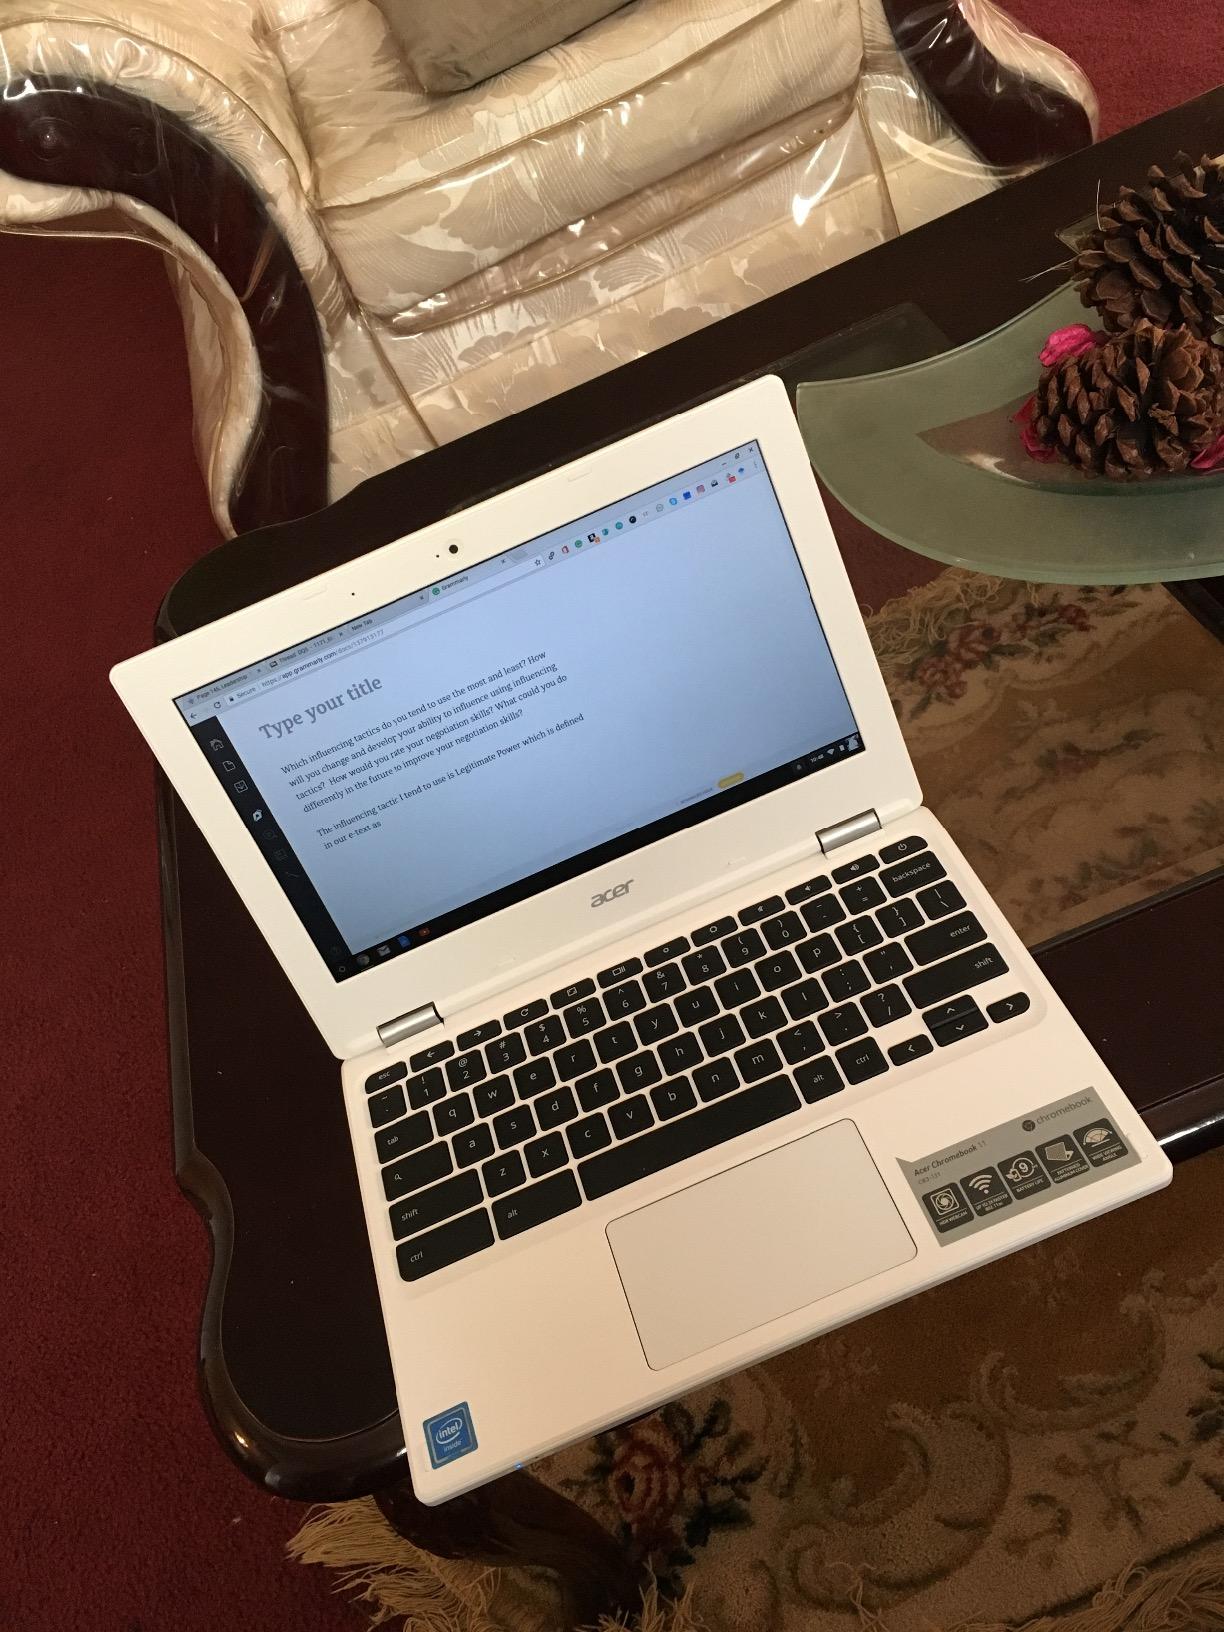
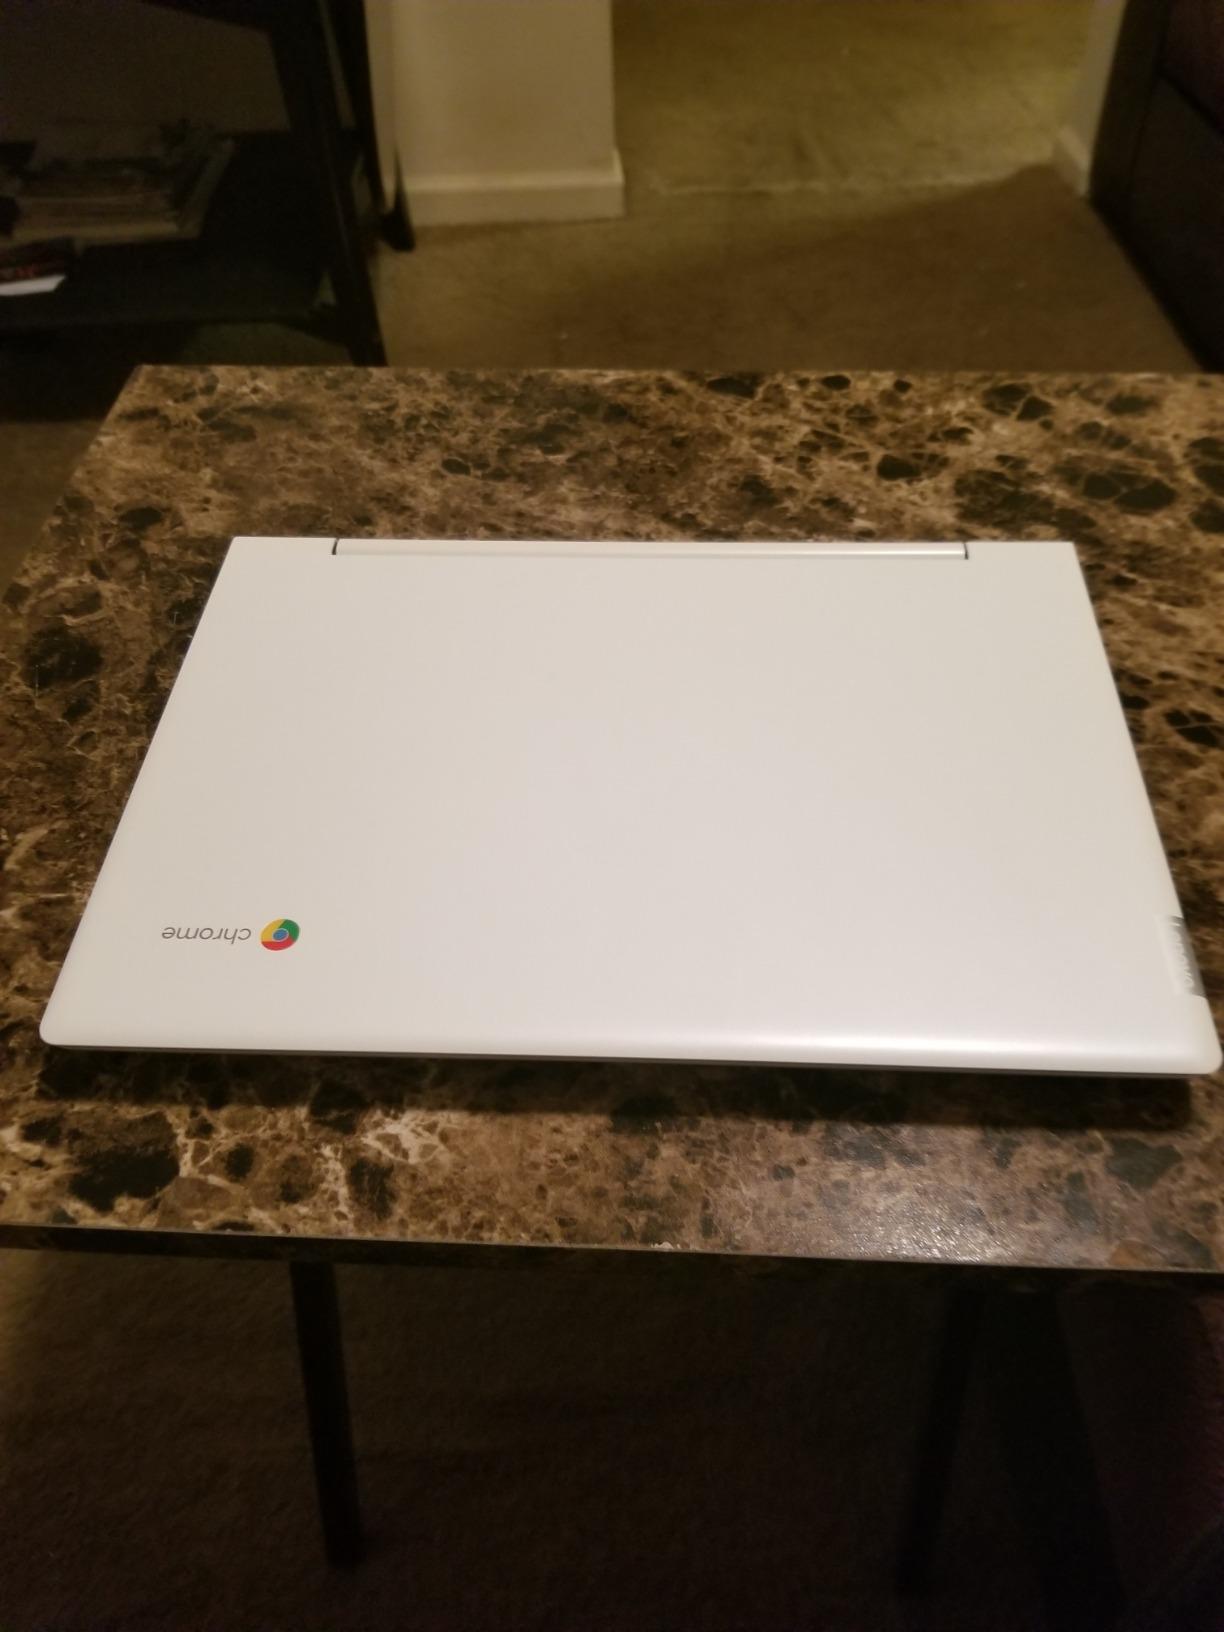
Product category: laptop
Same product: no